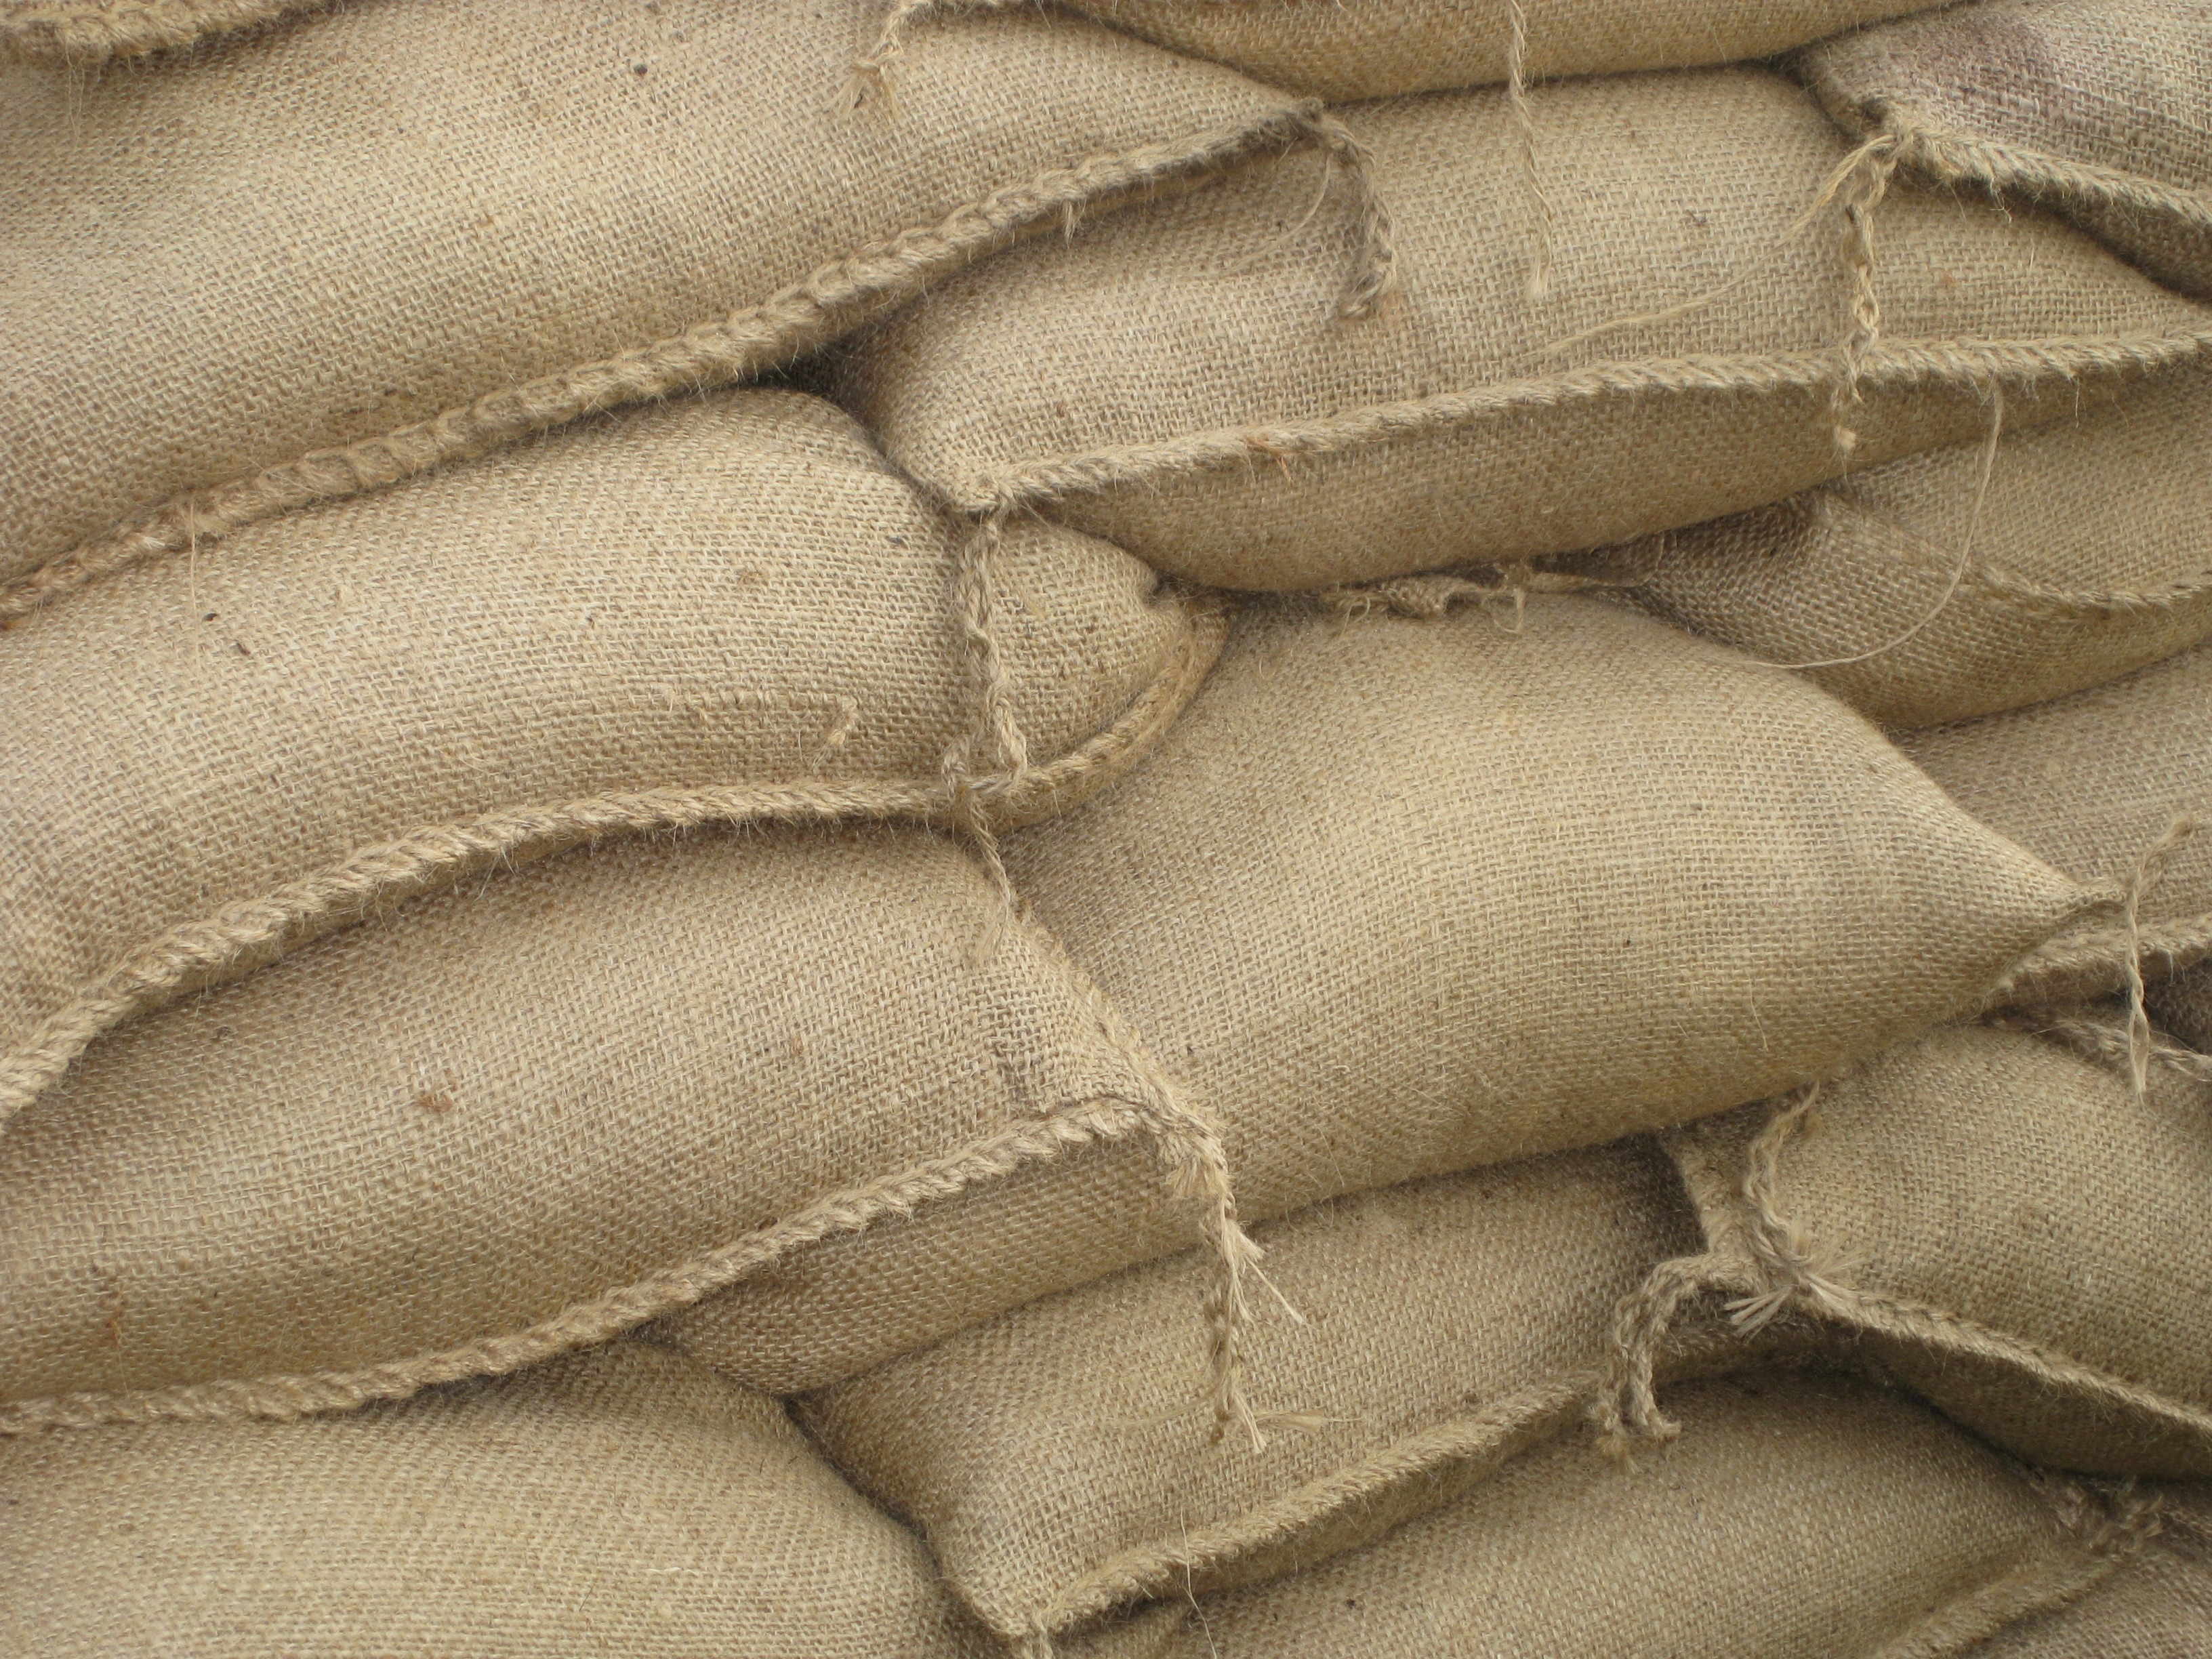
outerwear, wool, material, textile, beige, elbe, flooring, sand bags, jute bags, ueberschwaemmung, flood 2013